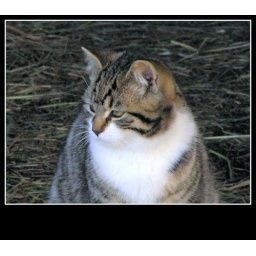
Cute young cat photo with a white border around photo and a black rectangular Polaroid frame created in Picnik